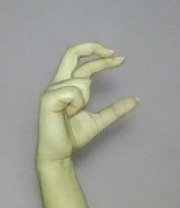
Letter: thal